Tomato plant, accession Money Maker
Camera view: horizontal (90 deg, fisheye); turntable rotation: 300 degrees
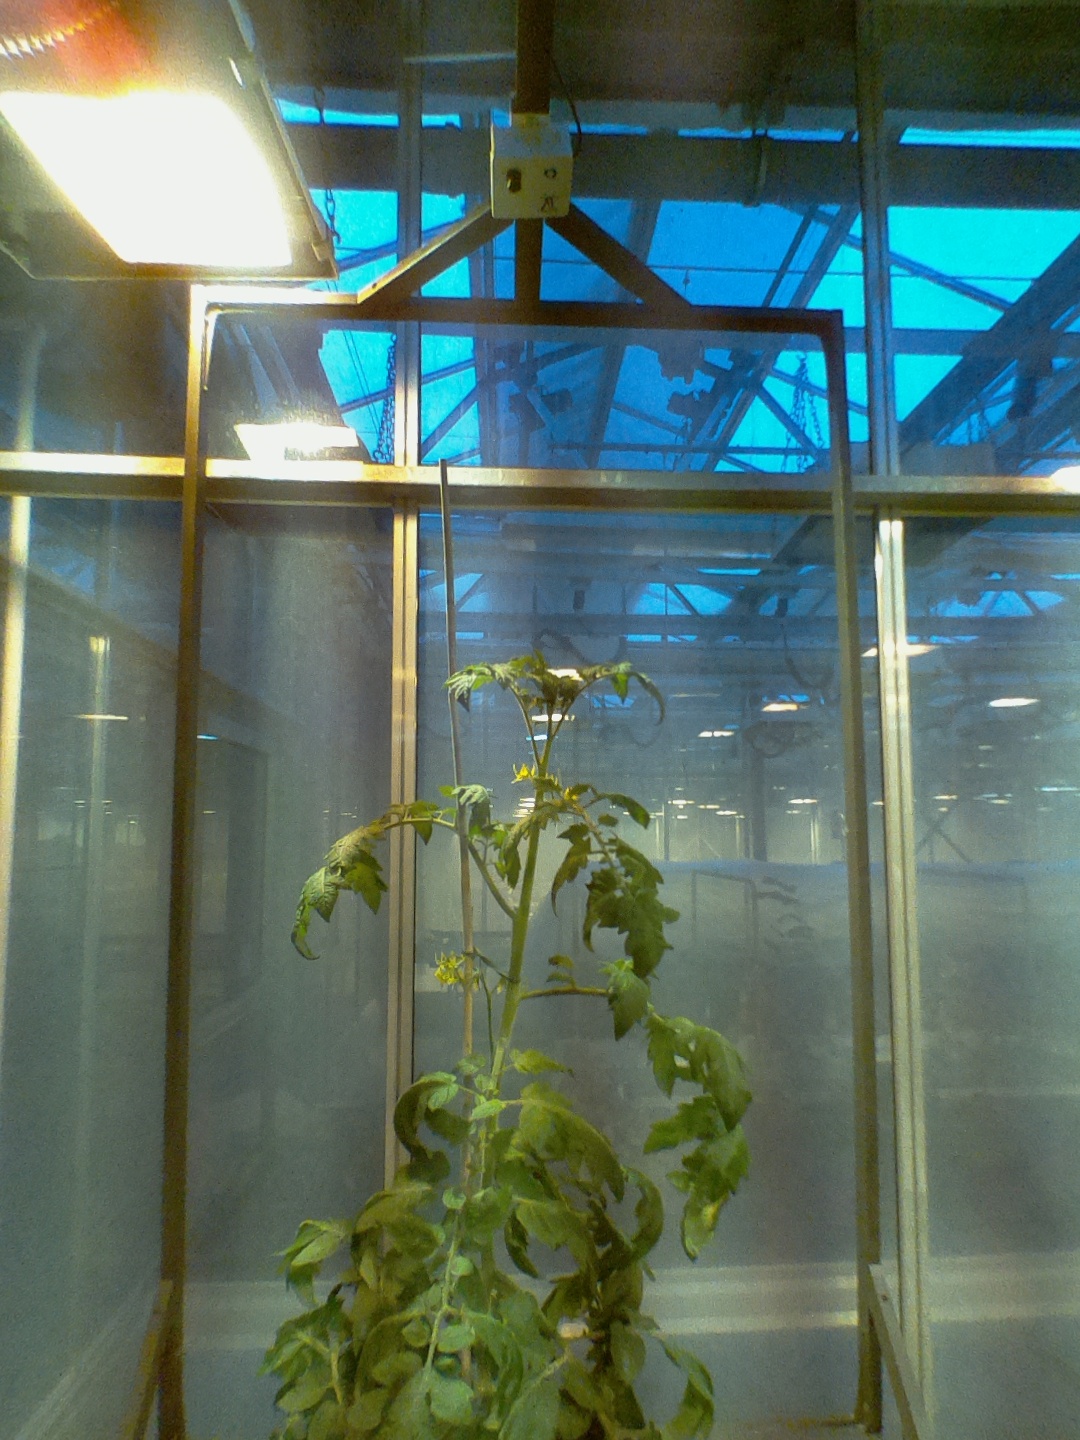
BBCH growth stage 68: Full flowering, 80%-90% of flowers open, more petals falling